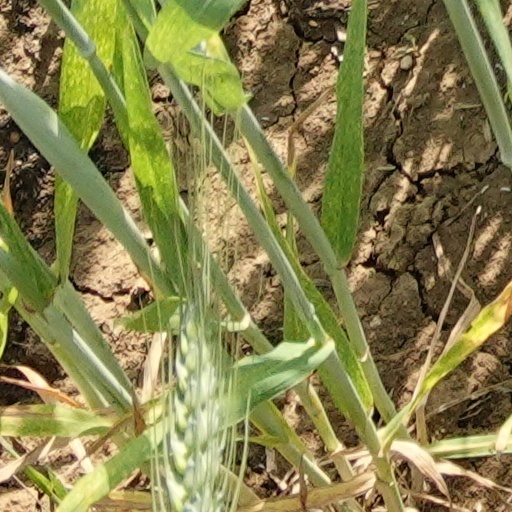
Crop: wheat